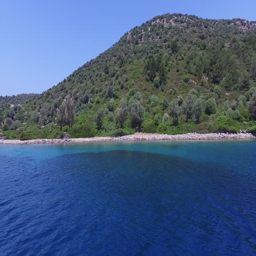
shore of the islands in the summer early morning